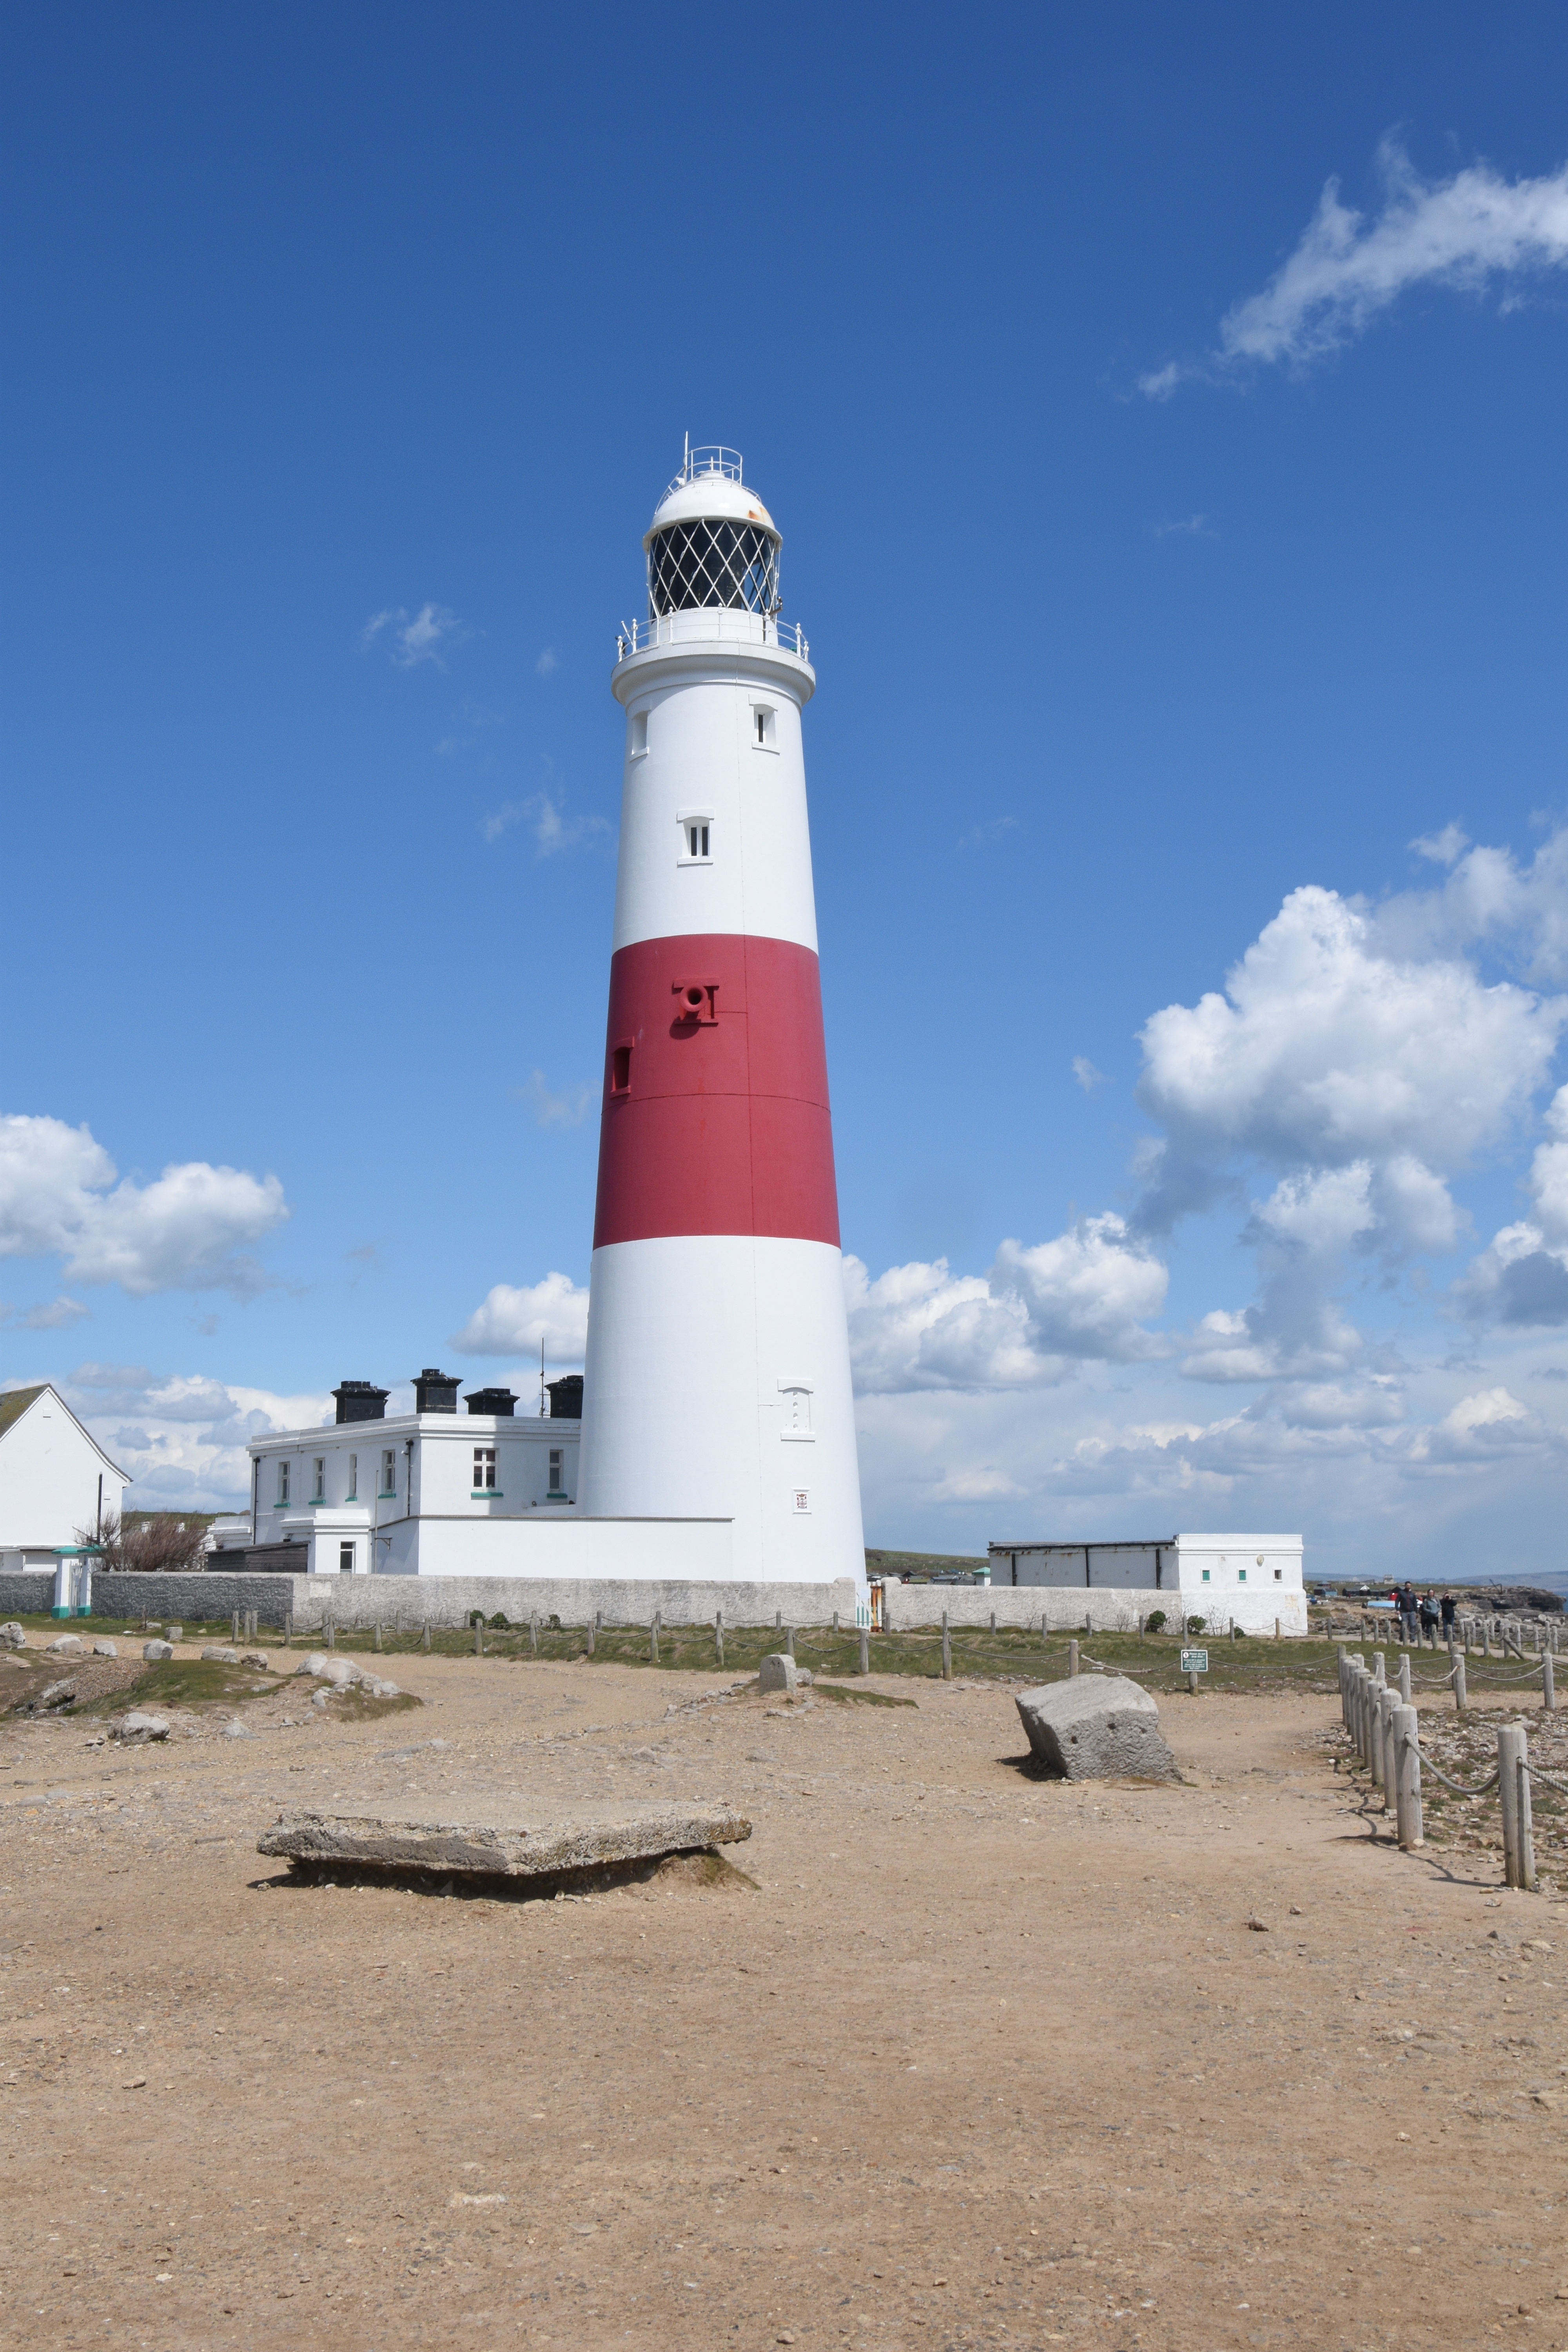
sea, coast, lighthouse, vehicle, tower, dorset, portland bill, atmosphere of earth